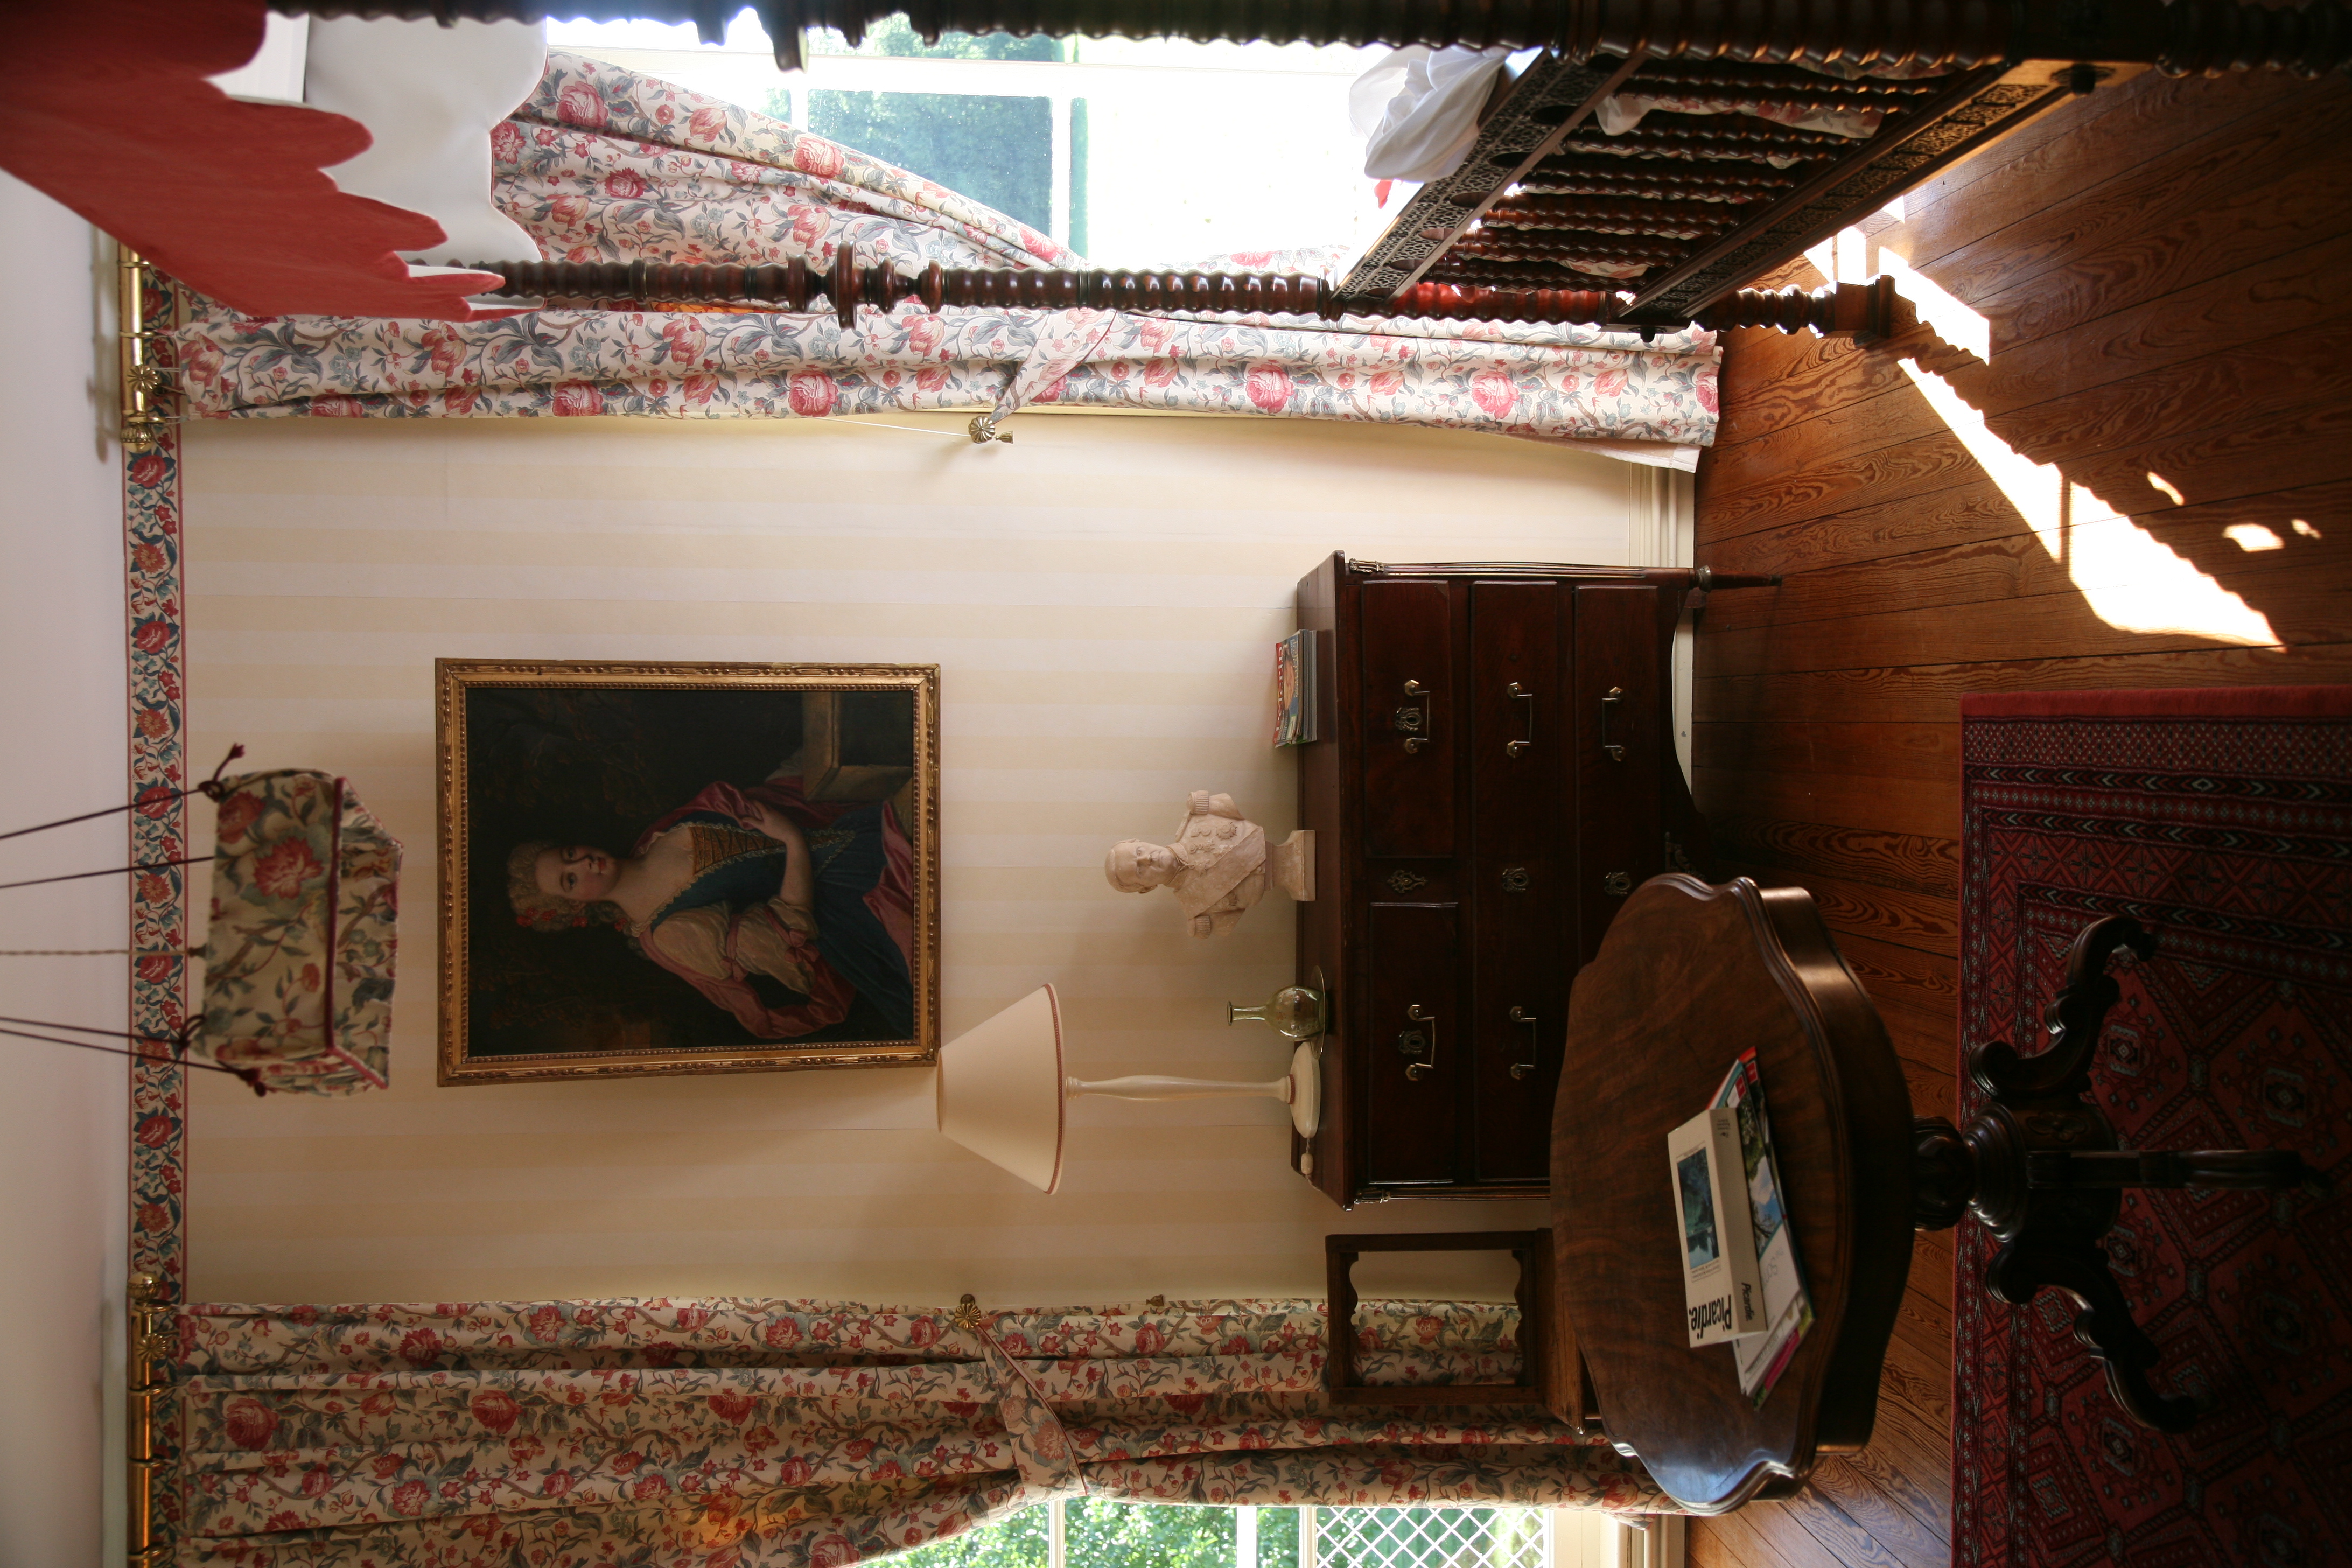
wood, house, chateau, home, castle, property, living room, furniture, room, interior design, citerne, pension, somme, guesthouse, picardie, burg, yonville, chambredh tes, citernes, window covering